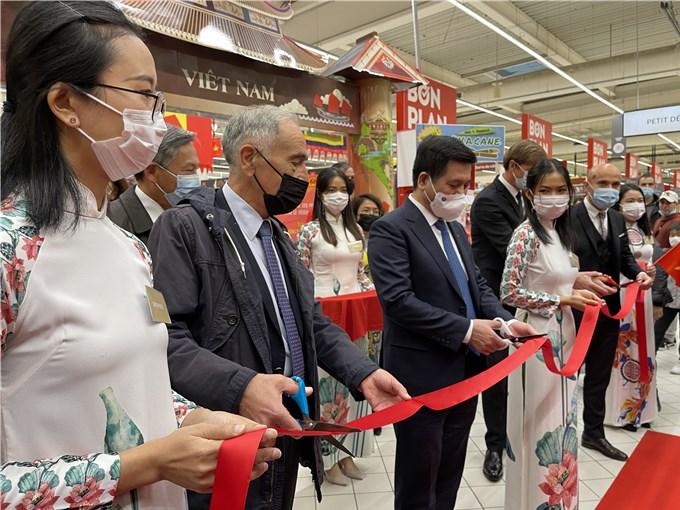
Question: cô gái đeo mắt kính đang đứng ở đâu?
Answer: đang đứng ở bên phải người đàn ông đeo khẩu trang đen